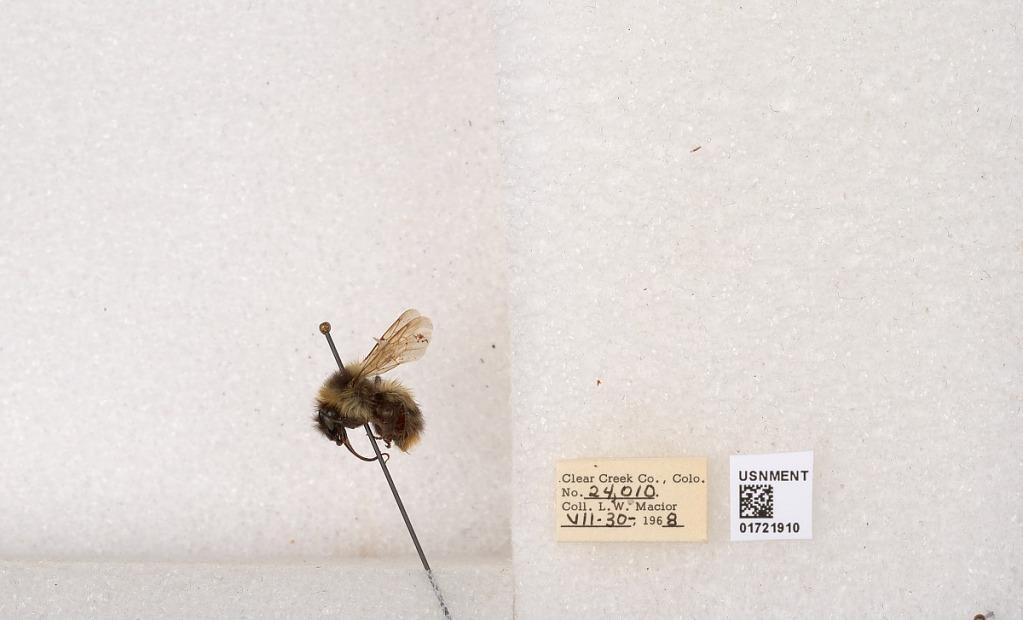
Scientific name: Bombus kirbyellus
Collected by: L. Macior
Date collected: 1968-7-30
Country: United States
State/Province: Colorado
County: Clear Creek
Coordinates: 39.6891, -105.644